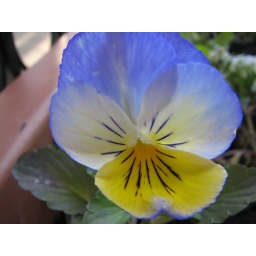
Some sort of flower I found in a flower pot downtown.